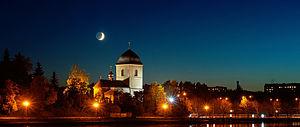
L'église de l'Exaltation de la Sainte-Croix du 16e siècle au bord de l'étang de Ternopil — l'église la plus ancienne de la ville (monument d'architecture de l'importance nationale № 635). Ternopil, Ukraine Polski: Cerkiew Podwyższenia Krzyża Świętego z XVI wieku nad Stawem tarnopolskim — najstarsza cerkiew w mieście (zabytek architektury o znaczeniu narodowym №635). Tarnopol, Ukraina Русский: Воздвиженская церковь XVI века над Тернопольским прудом — самая старая церковь города (памятник архитектуры национального значения №635). Тернополь, улица Над Ставом, 16 Українська: Здвиженська церква XVI ст. над Тернопільським ставом — найдавніша церква в місті (пам'ятка архітектури національного значення № 635). Тернопіль, вул. Над Ставом, 16 This is a photo of a monument in Ukraine, number: 61-101-0002
Ternopil ou Ternopol est une ville de l'Ukraine occidentale et la capitale administrative de l'oblast de Ternopil. Sa population s'élevait à 217 866 habitants en 2017.